Stenonychosaurus

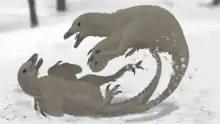
Restoration of two individuals playing in snow

"Stenonychosaurus" are thought to have been predators, a view supported by its sickle claw on the foot and apparently good binocular vision.